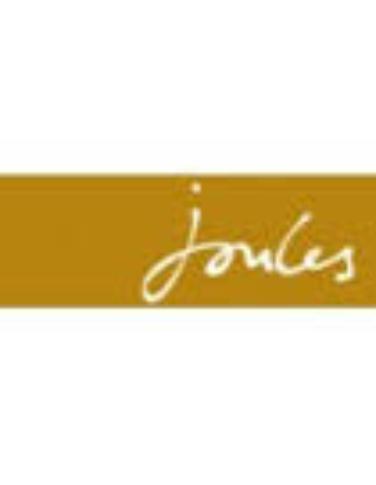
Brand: JOULES
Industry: Clothes